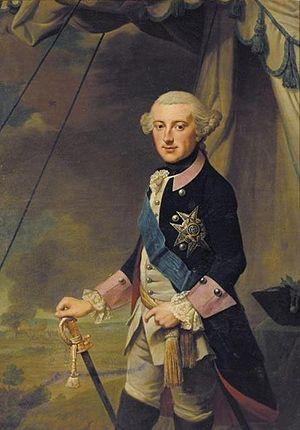
La bataille d'Ölper est une bataille qui se déroule le 13 octobre 1761 à Ölper, dans le cadre de la guerre de Sept Ans. Elle oppose les forces du royaume de France et de l'Électorat de Saxe à celles de la principauté de Brunswick-Wolfenbüttel alliée du Royaume de Prusse, commandées par le prince Frédéric-Auguste de Brunswick-Wolfenbüttel-Œls, fils cadet du duc Charles Iᵉʳ de Brunswick-Wolfenbüttel. Elle se solde par une victoire des Brunswickois qui ont perdu 4 officiers et 145 soldats, contre 52 officiers et 430 soldats pour les Franco-Saxons.